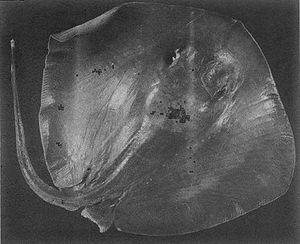
Dasyatis est un genre de raies de la famille des Dasyatidae.